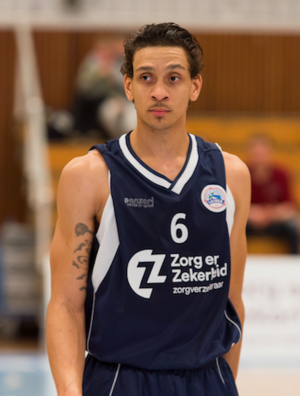
Worthy de Jong, né le 14 mars 1988, à Paramaribo, au Suriname, est un joueur néerlandais de basket-ball. Il évolue au poste d'arrière au ZZ Leiden.